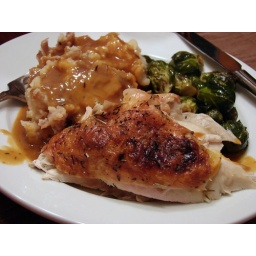
roast chicken from Pat's Pastured with Meyer lemon and herbs, smashed redskins, pan gravy and roasted brussels sprouts, by Dietsch